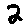
Label: 2